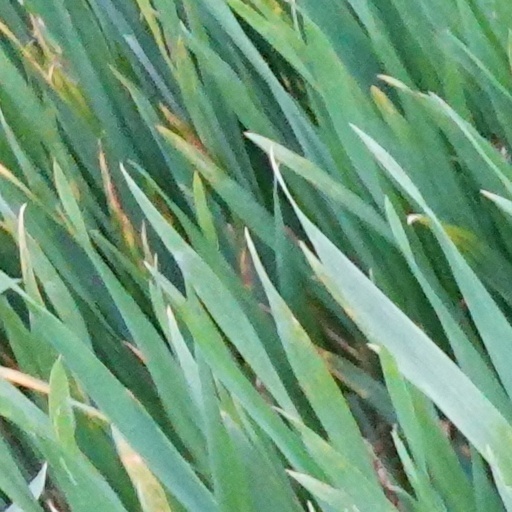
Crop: wheat